Fehim Zavalani

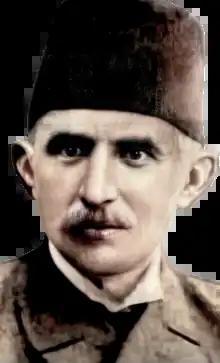

Fehim bey Zavalani (1859-1935) was an Albanian landowner from the Kolonjë area, journalist and activist of the Albanian National Awakening. He was also the editor of "Bashkimi i Kombit" (Nation's Unity), one of the most important Albanian newspapers of the era. In 1908 he became one of the head organizers of the Congress of Monastir, in which the Albanian alphabet was standardized.